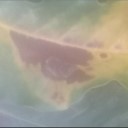
Label: Leaf_rust